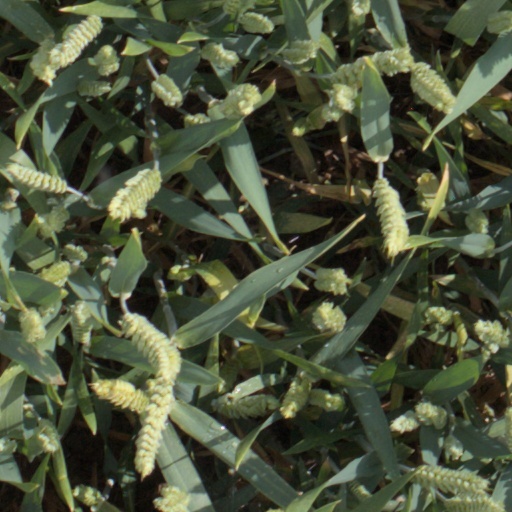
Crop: wheat